Shirongo Matsuri

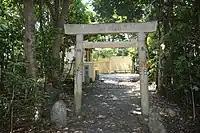
Torii leading to Shirohige Jinja

The origins of the festival are said to lie in an episode some seven hundred years ago, when a white snake came ashore on Sugashima, where it was worshipped as a messenger of Ryūjin, guardian deity of the island alongside . The festival, once held on the eleventh day of the sixth month of the old lunisolar calendar, now takes place on the eleventh of July each year, or on the Saturday closest to this date. Early in the morning, in the waters to the northeast of the island off , which is usually closed to fishing, Sugashima's fishing boats, decked out with large fishing flags, gather in worship of Shirohige Myōjin. At around 8 a.m., after purification by a Shinto priest and a beach dance, and upon the sounding of a conch, the "ama" diving-girls, clad in white , all enter the water and compete to catch a pair of black and red abalone. The first to return with paired abalone, one male one female, places them on a board from a boat and dedicates them to Shirohige Myōjin at Shirohige Jinja, the kami's tutelary shrine. These offerings are termed and are said to invite other abalone and promise a good catch, while the "ama" in question becomes the head "ama" for the year. The beach, shrine, and surrounding waters where the festival takes place are all situated and protected within Ise-Shima National Park.